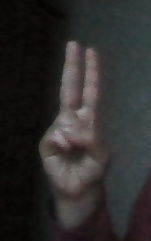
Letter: taa